Lorton Reformatory

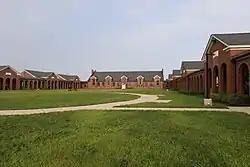
Main quad in 2020

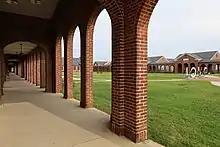
An arcade in the main quad

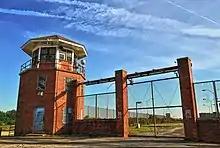
A guard tower

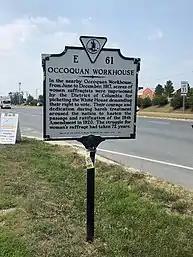
A historic marker in front of the Workhouse recognizing the contributions of suffragists to the passage of the 19th Amendment

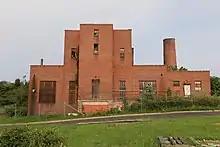
An outbuilding

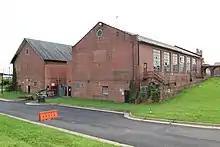
Outbuildings

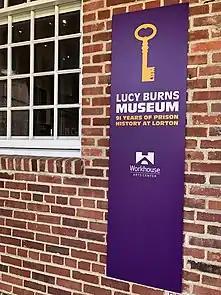
The Lucy Burns Museum

The Lorton Reformatory, also known as the Lorton Correctional Complex, is a former prison complex in Lorton, Virginia, established in 1910 for the District of Columbia, United States.